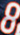
Number: 8